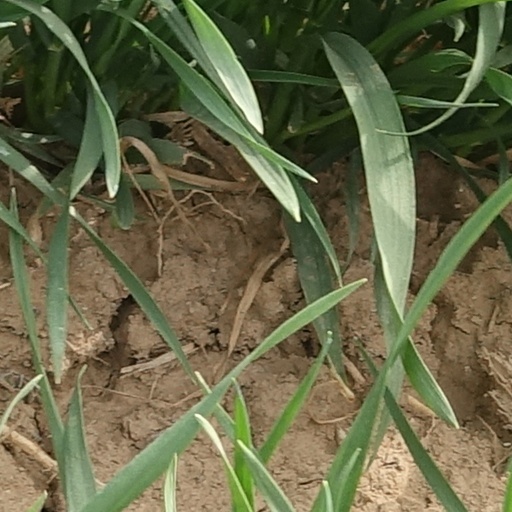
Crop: wheat